Canovelles

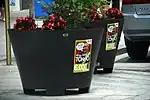
Controversial stickers spread around the town criticized the mayor's increase in pay

A celebration was held in 2008 to celebrate the oldest document (written in 1008) in which a writer mentions the municipality's name.